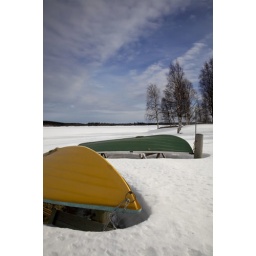
Whilst we were ice fishing in Rovaniemi, we spotted these boats at the side of the river poking through the thawing snow.